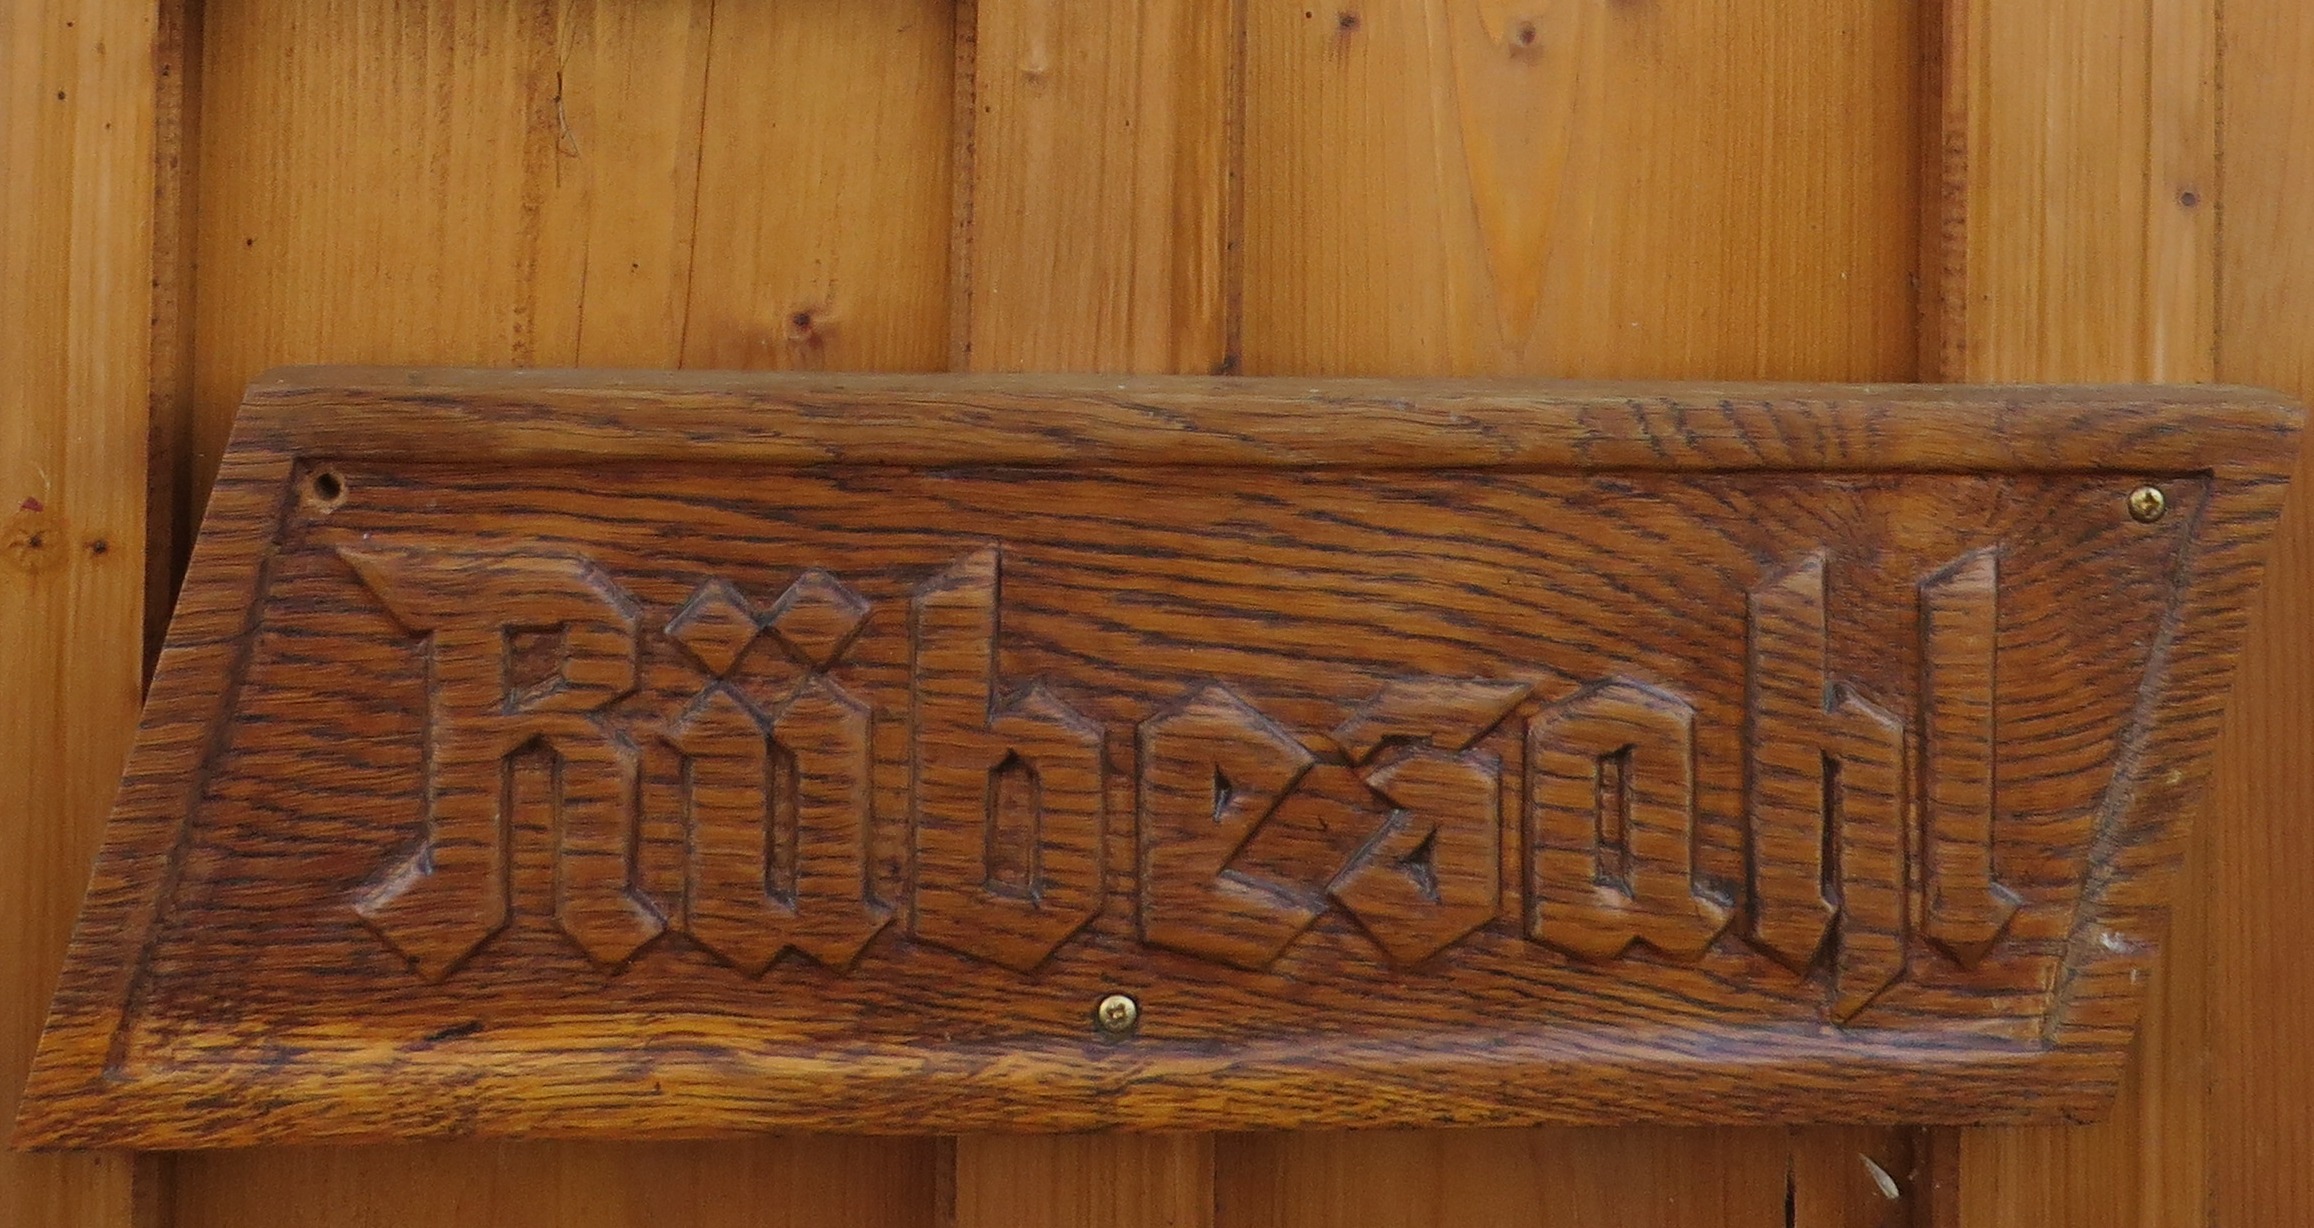
table, wood, antique, furniture, chest, product, hardwood, carving, fairy tales, wooden sign, man made object, wood stain, r bezahl